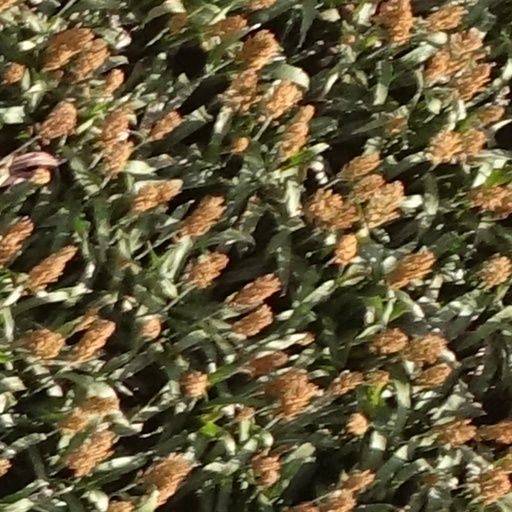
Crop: sorghum